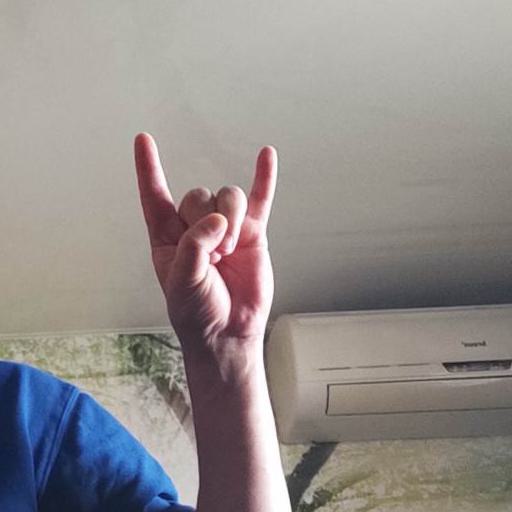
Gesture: rock